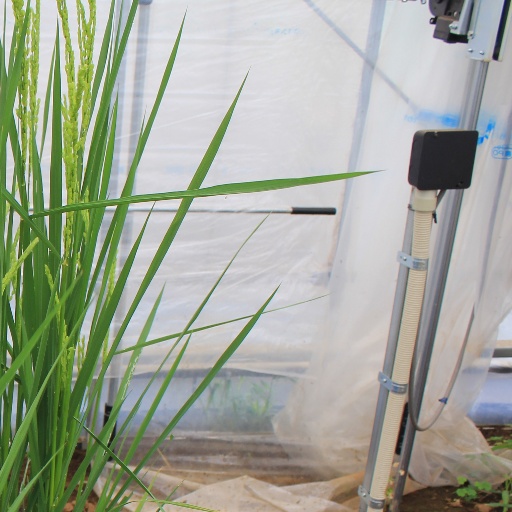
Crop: rice